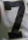
Number: 7